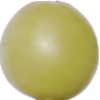
Label: Grape White 2